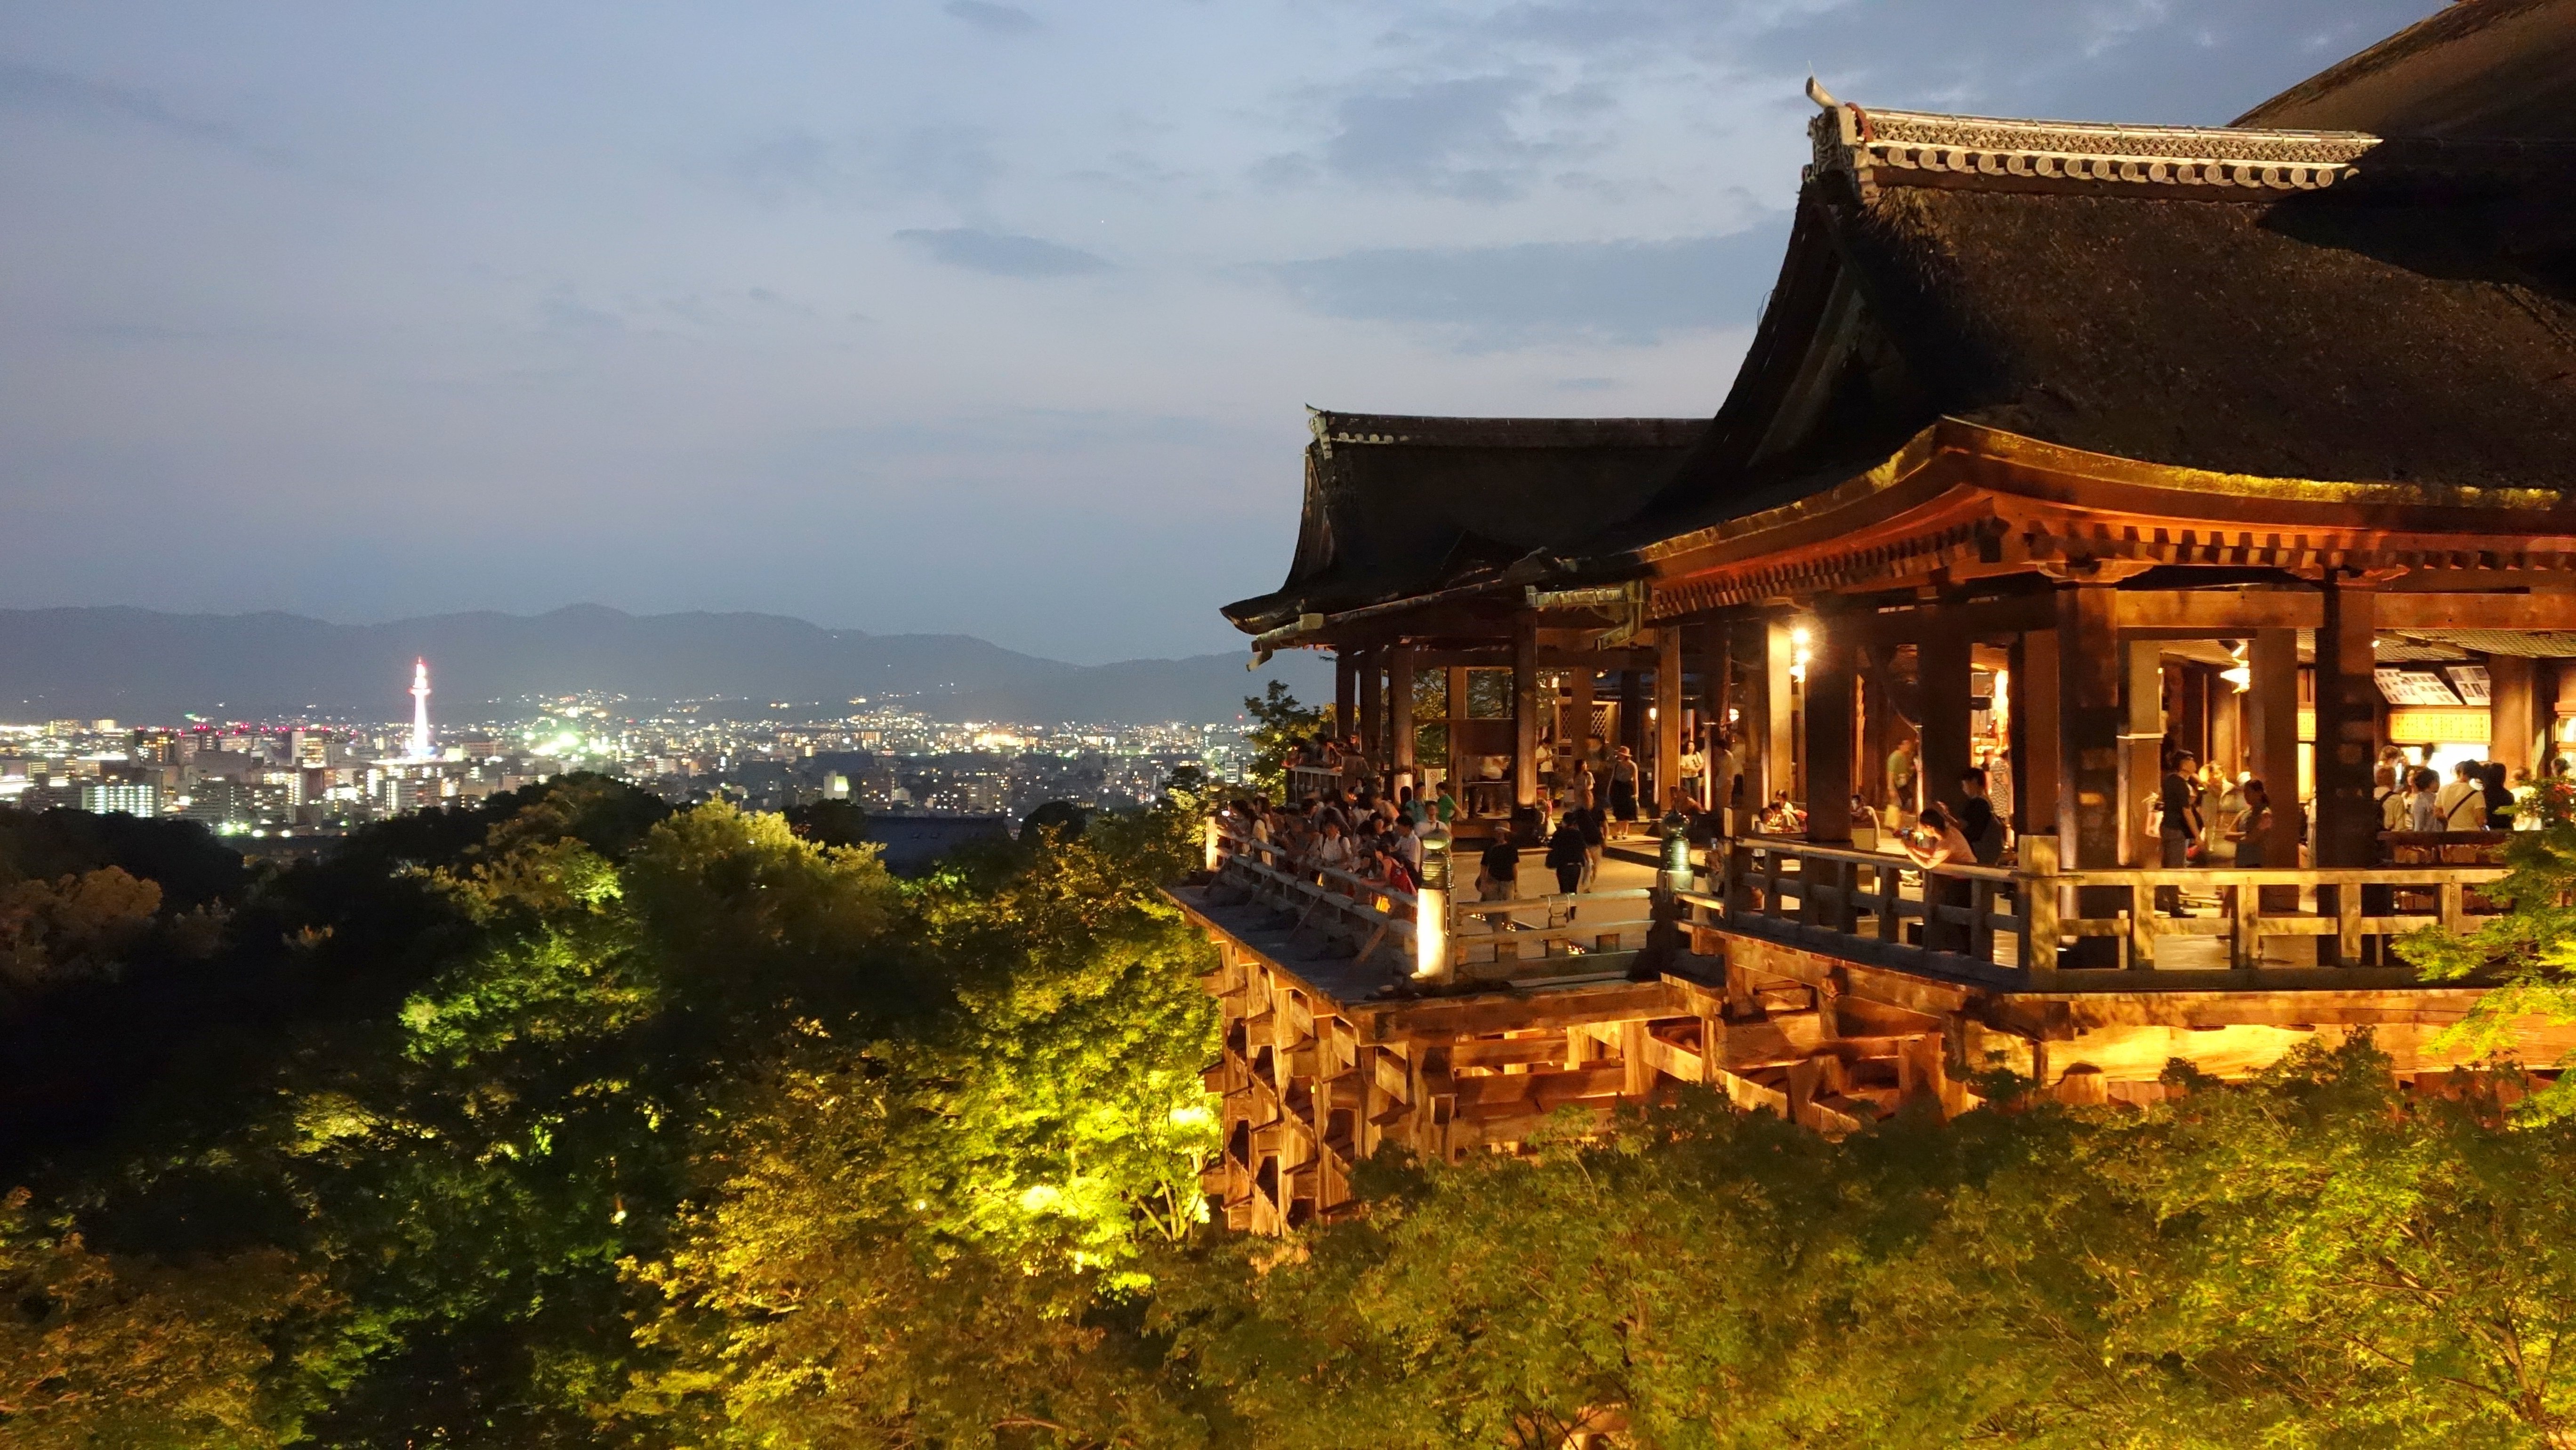
house, town, building, evening, castle, tourism, temple, monastery, kyoto, night view, kiyomizu dera temple